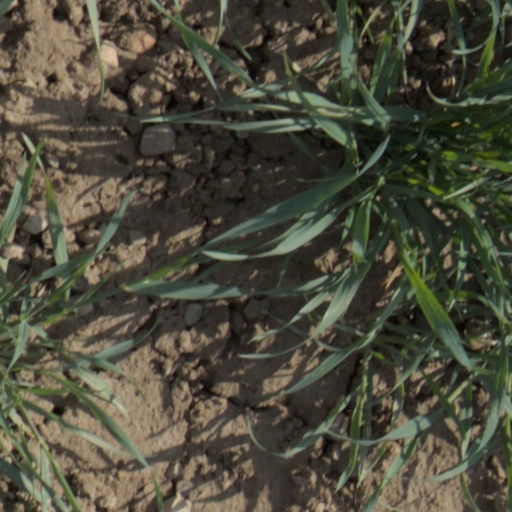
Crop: wheat